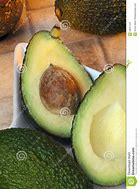
Label: Avocado